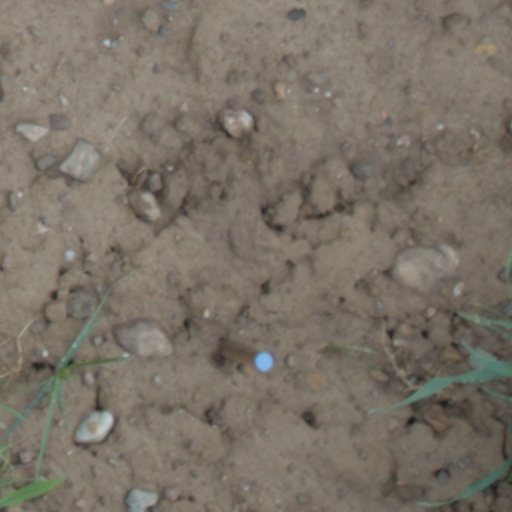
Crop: wheat